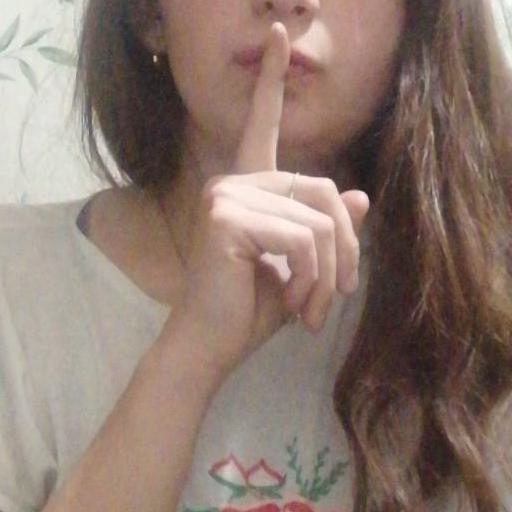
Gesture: mute